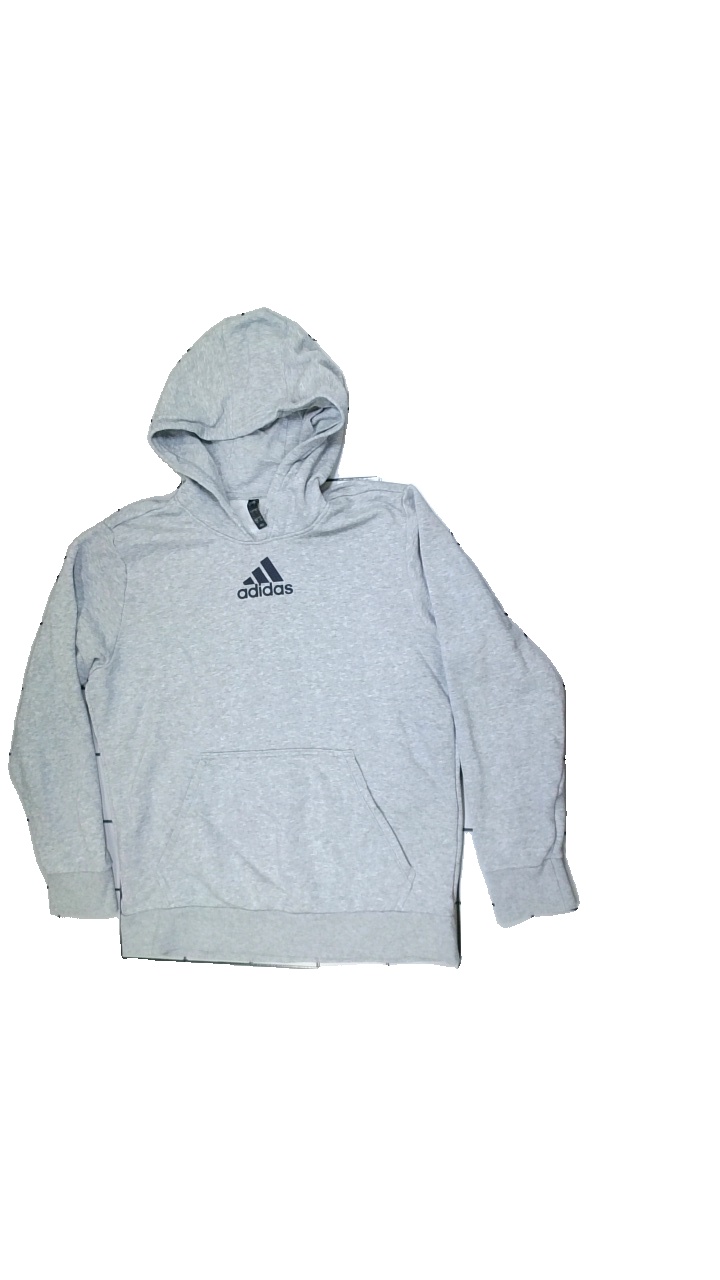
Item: Hoodie (Men)
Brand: Adidas
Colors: Grey
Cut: Regular
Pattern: Logo print
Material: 70%cotton 30%polyester
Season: Autumn
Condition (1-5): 3
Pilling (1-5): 3
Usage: Export
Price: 50-100